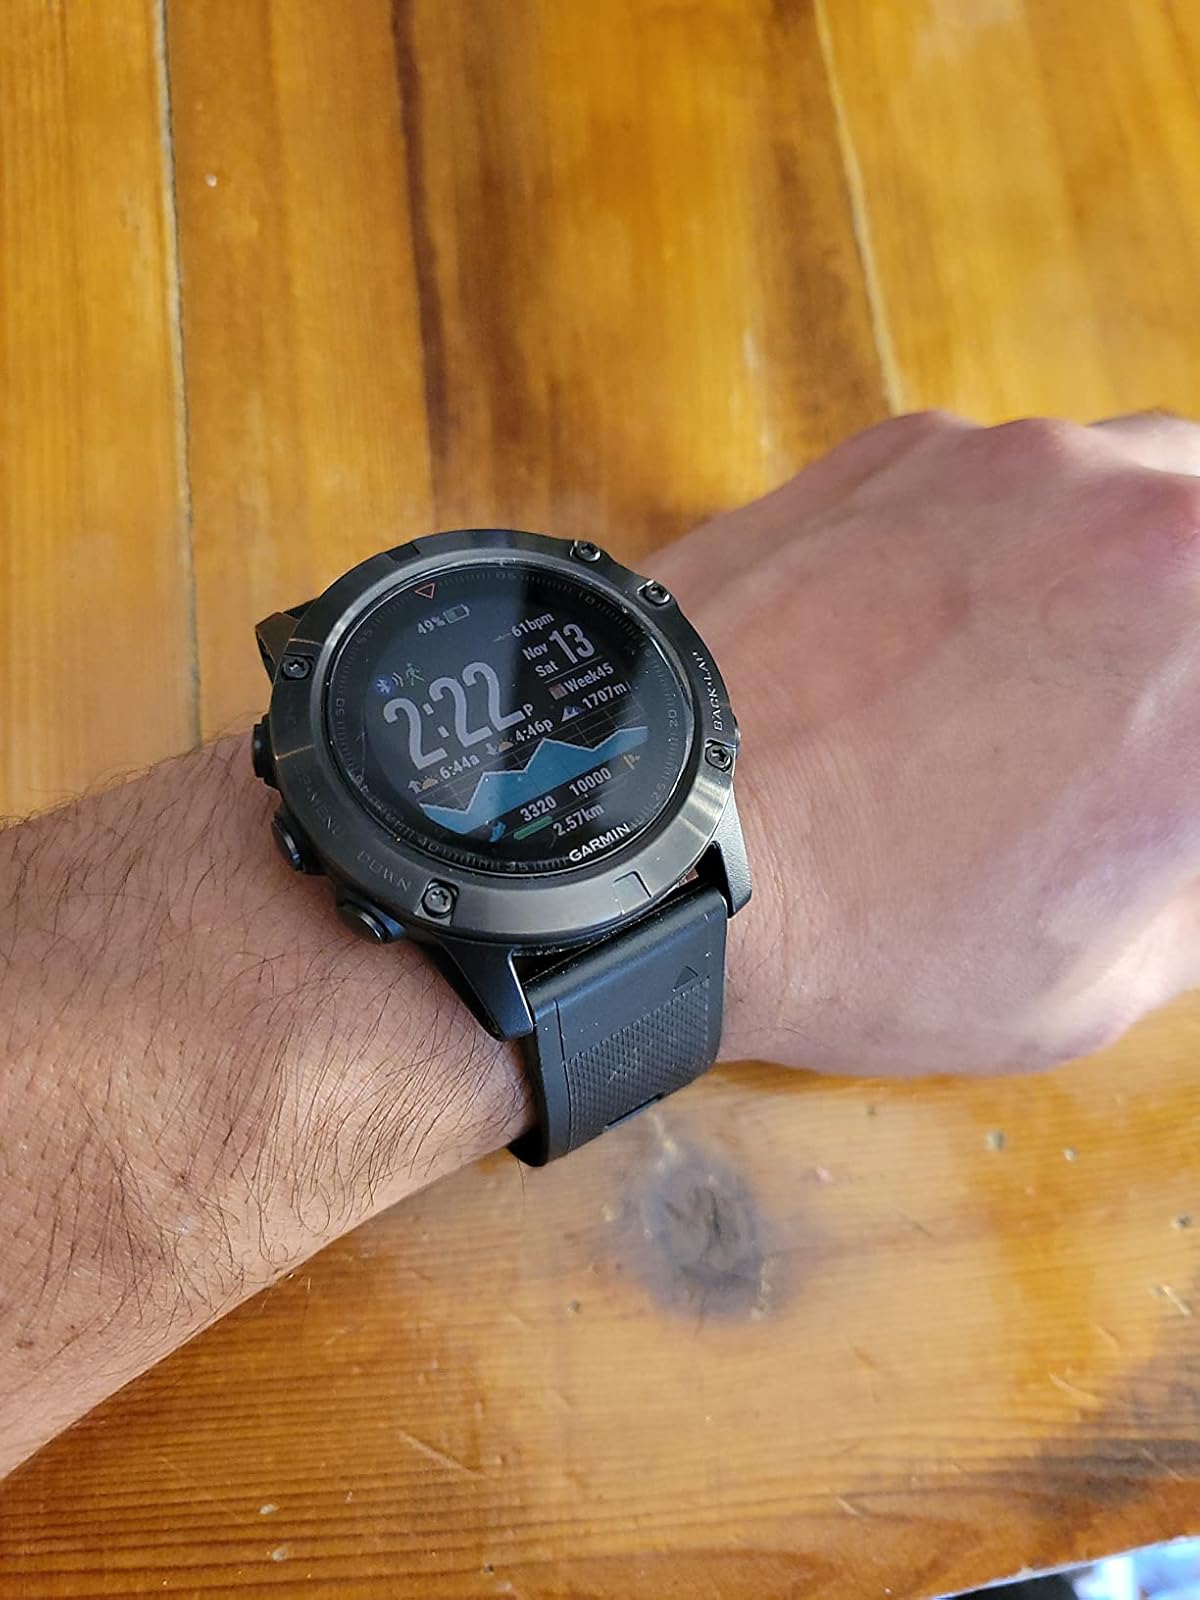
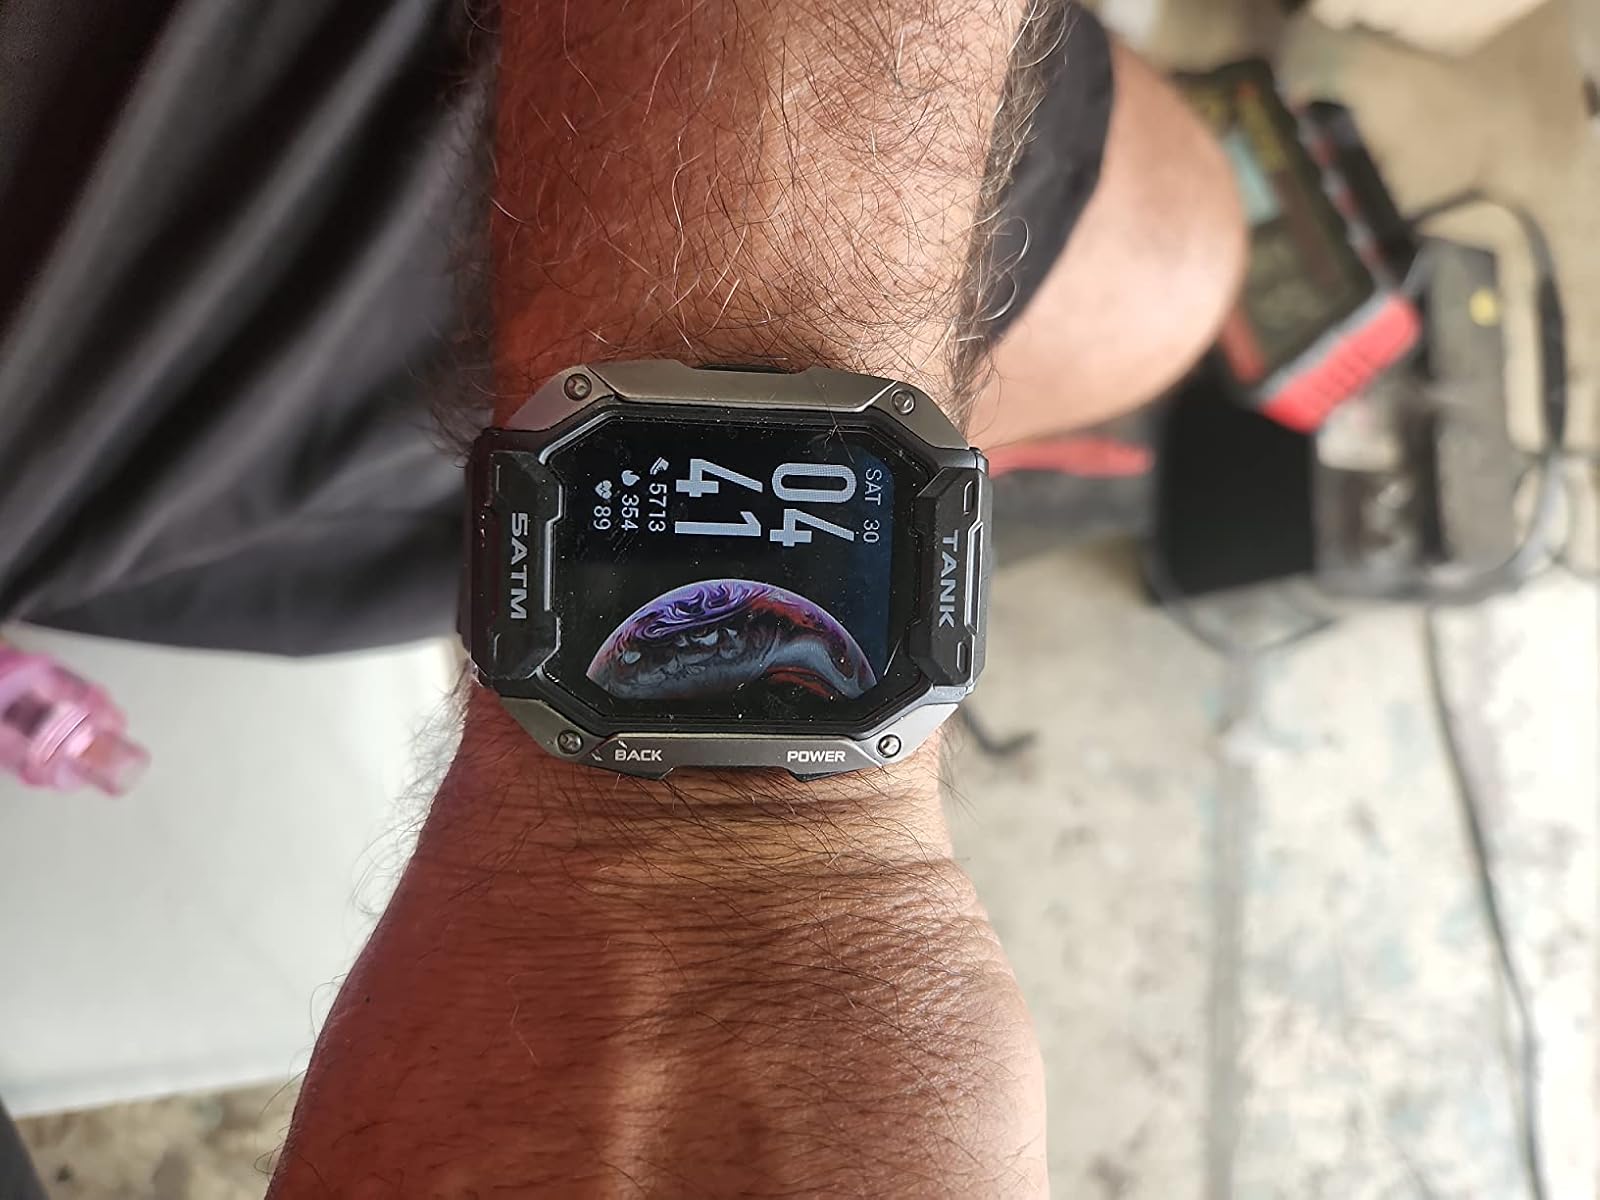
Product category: smartwatch
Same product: no